Pressure vessel

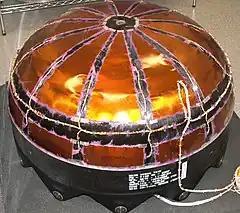
Composite overwrapped pressure vessel with titanium liner.

The choice of material for a pressure vessel depends on a number of factors, including pressure rating, service temperature, contents, weight constraints, working environment,